Archbishopric of Moravia

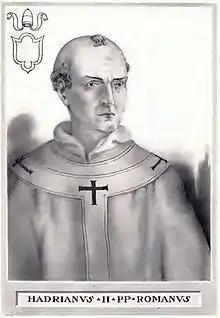
Pope Adrian II, who consecrated Methodius bishop

In response to Koceľ's demand, Methodius returned to Rome where he was "consecrated to the bishopric of Pannonia, to the seat of Saint Andronicus, an Apostle of the seventy" in early 870. Most historians identify Saint Andronicus's seat with Sirmium (near modern Sremska Mitrovica in Serbia), but no primary sources associate Sirmium with the apostle. If Methodius's see was identical with Sirmium, his appointment shows that the pope wanted to strengthen his authority in the western regions of the Balkan Peninsula, because Sirmium had been the center of the church in the Diocese of Illyricum in the Roman Empire. In the early 870s, papal correspondence referred to Methodius as bishop or archbishop"a bishop dispatched by the Apostolic See" or "archbishop of Pannonia, apostolic legate", without specifying his see. Methodius was made archbishop but no suffragan bishops were consecrated to serve under him. This was not unprecedented: Saint Boniface had been made "archbishop of Germania province" in a similar way in 732.